Dichtergarten (Munich)

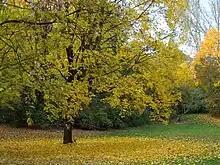

Dichtergarten is located in Maxvorstadt, Munich, Bavaria, Germany.